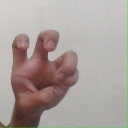
अक्षर: छ